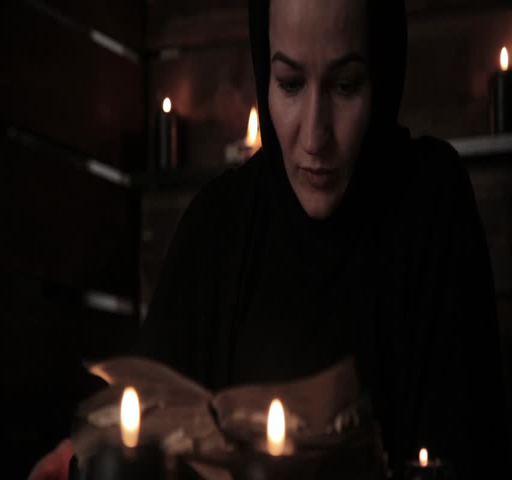
person is reading old book highlights the flame of a candle .